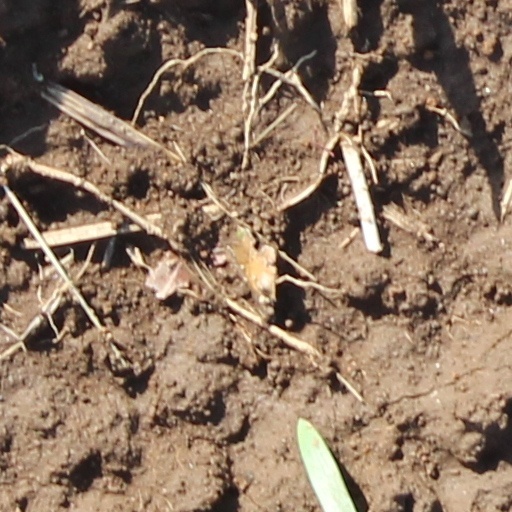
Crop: wheat